Global Buddhist Network

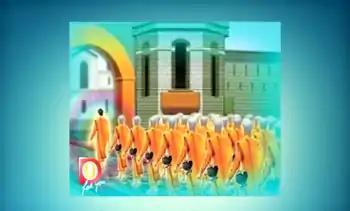
Program about the life of the Buddha

In 2014, Wat Phra Dhammakaya came under scrutiny under the new military junta and in 2015 was implicated in the Klongchan controversy. 11.37 billion baht ($3.6M, €2.9M or £2.6M) was allegedly embezzled from the Klongchan Credit Union Cooperative, in which a portion totaling over one billion baht was found to have been given to the temple via public donations. The investigations resulted in several failed raids on the temple and the channel was ordered to shut down for thirty days, authorities citing that the channel was used to mobilize people to resist a possible arrest of the former abbot, as people had done during the first raid. The temple appealed to a higher court, denying the accusations and stating that insufficient evidence had been provided. The temple further described the shutdown as an infringement of human rights.